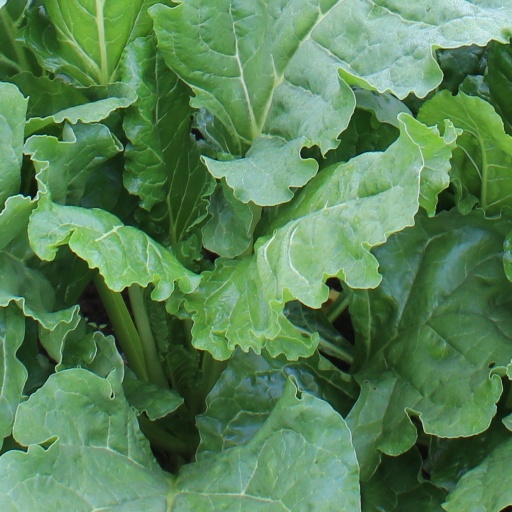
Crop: sugar beet